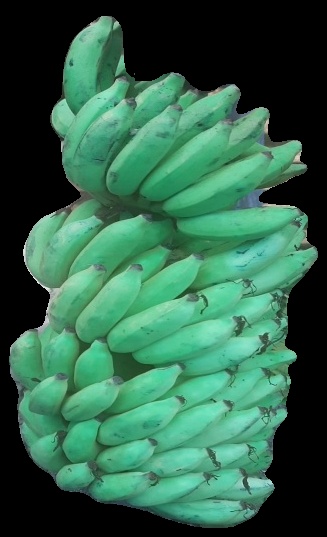
Variety: elakki-bale
Grade: grade2